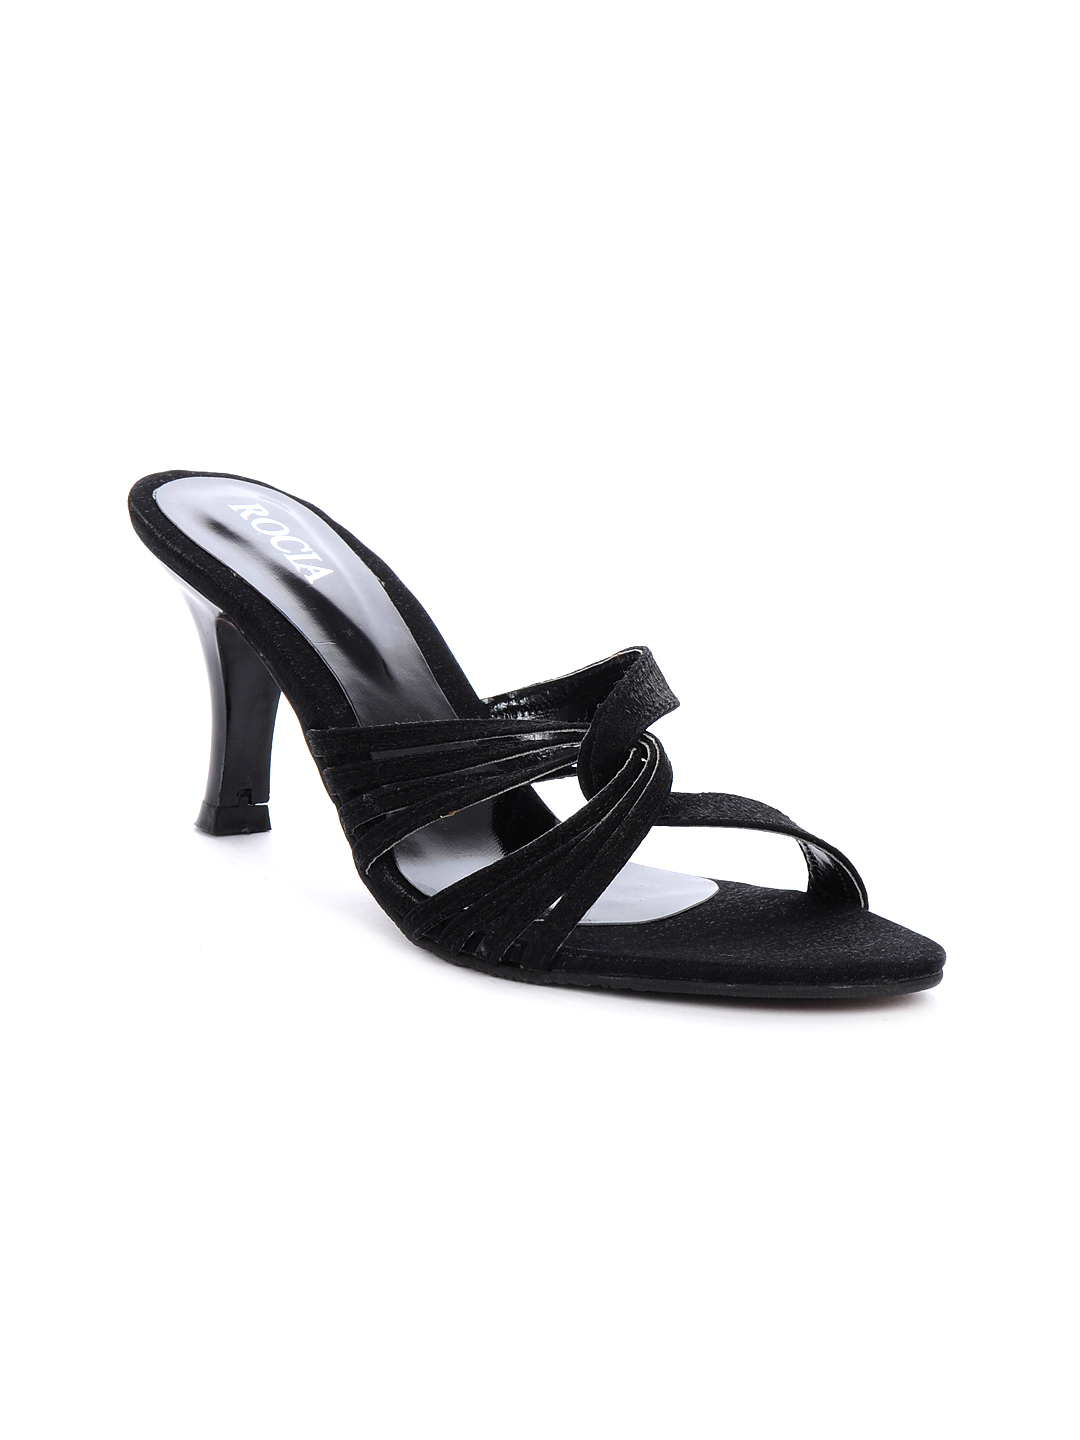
Rocia Women Black Heels
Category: Footwear / Shoes / Heels
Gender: Women
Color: Black
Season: Winter 2012
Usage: Casual